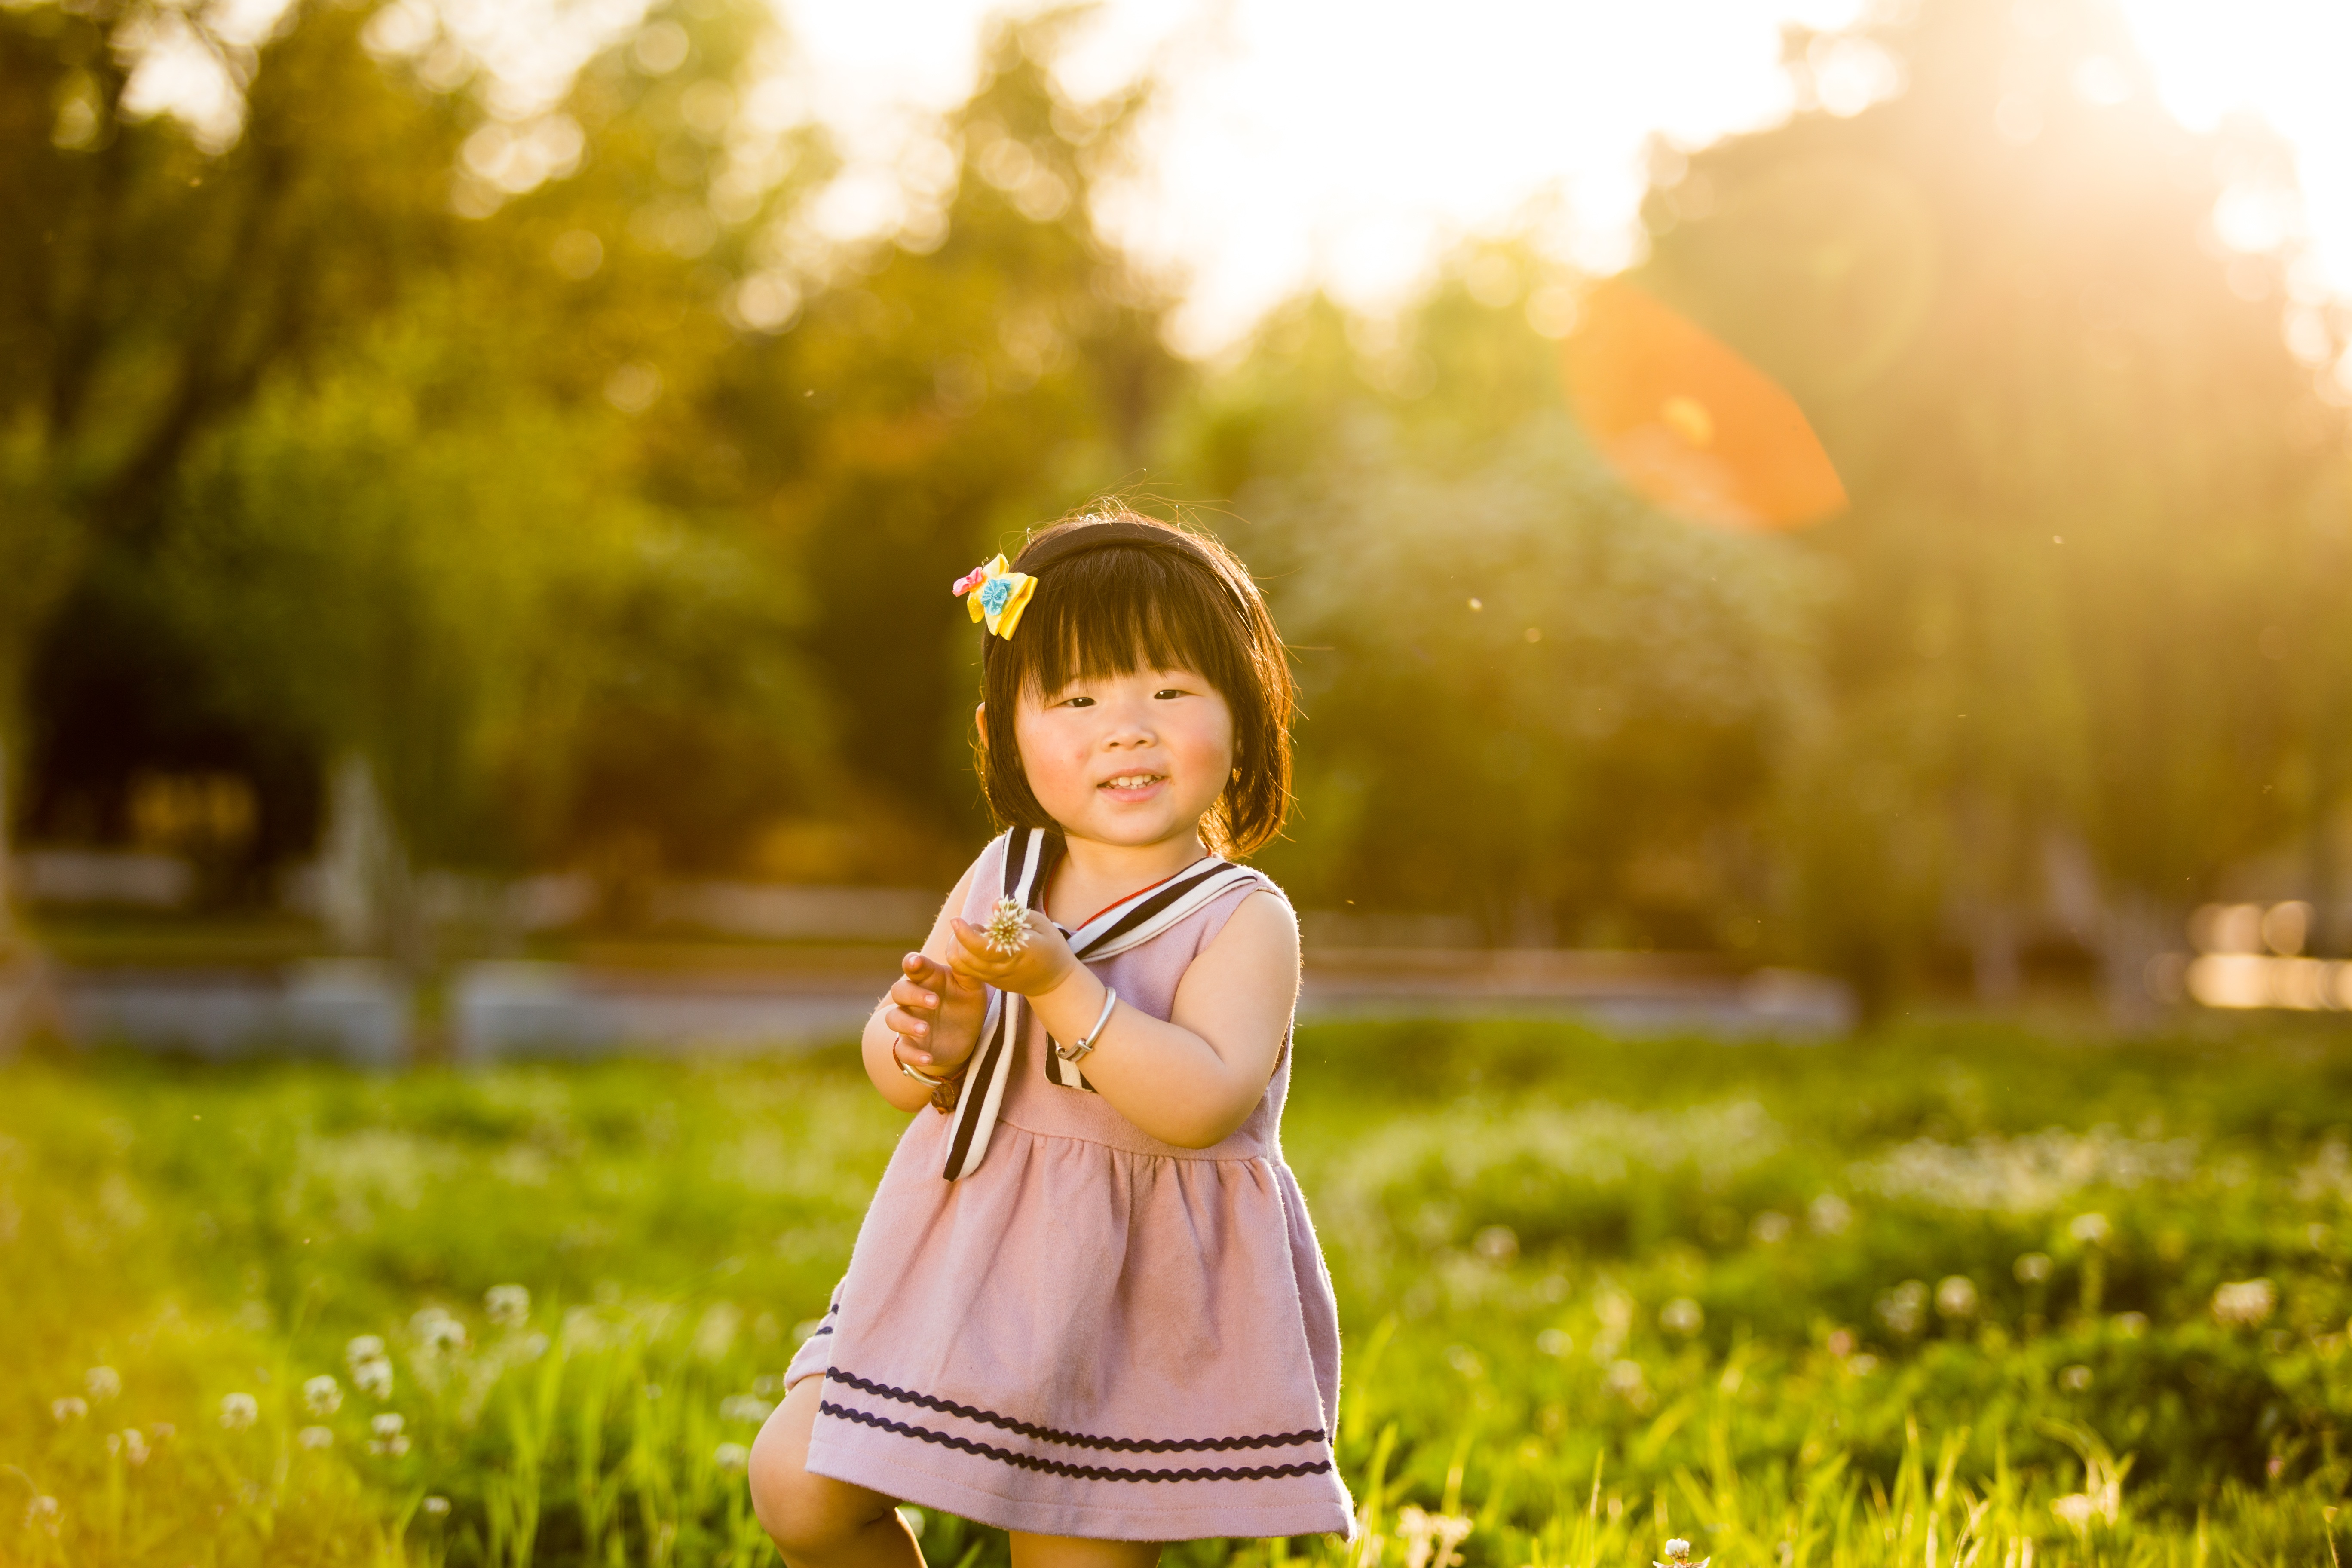
grass, person, girl, photography, meadow, sunlight, morning, flower, spring, autumn, child, yellow, season, smile, dress, toddler, photograph, backlighting, beauty, emotion, portrait photography